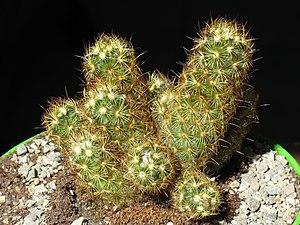
Mammillaria elongata est une plante de la famille des cactées.